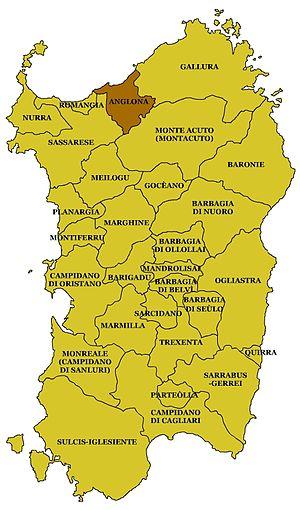
Anglona est une zone géographique située dans la partie nord de la Sardaigne. Elle est globalement définie comme ayant la ville de Castelsardo comme centre.